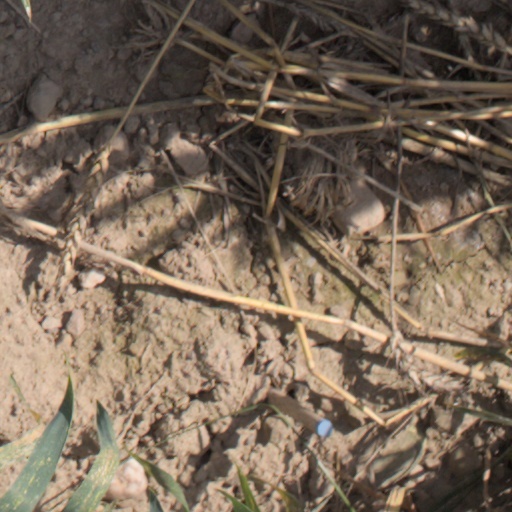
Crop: wheat